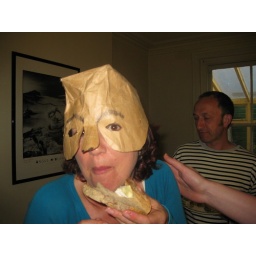
Rachel in the paper bag mask